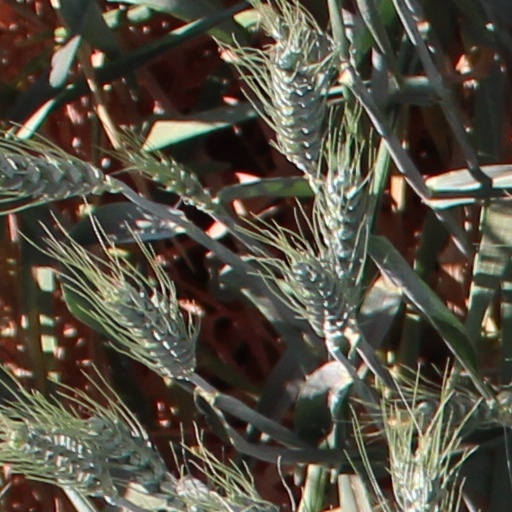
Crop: wheat